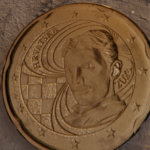
Coin value: 20cents
Country: hr
Edition: standard